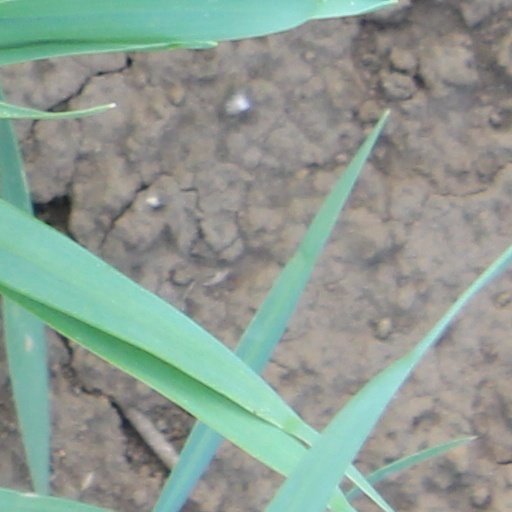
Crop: wheat